Seneca Polytechnic

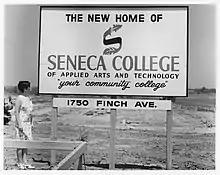
A sign marks the future site of Seneca's Finch Campus (renamed Newnham Campus in 1984), June 1968.

Seneca opened in 1967 as part of a provincial initiative to establish an Ontario-wide network of colleges of applied arts and technology providing career-oriented diploma and certificate courses as well as continuing education programs to Ontario communities. The province was responding to the increasing need for sophisticated applied learning as technology continued to change the nature of work and the provincial economy. General education was considered an important element in post secondary education, and breadth courses continue to be a part of every program. In 2001, the colleges were granted the ability to offer baccalaureate degrees. Seneca is one of five Institute of Technology and Advanced Learning that can offer up to 15 per cent of its program activity at the degree level.